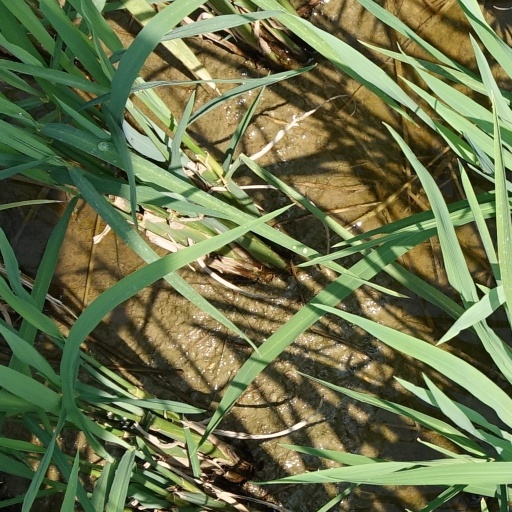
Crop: rice